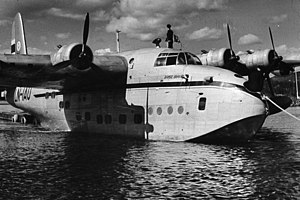
Bukken Bruse-ulykken
"""Bamse Brakar"", et andet af DNL's Short Sandringham-fly"
Bukken Bruse-ulykken var en flyulykke som skete den 2. oktober 1948 ved Hommelvik sjøflyhavn i Trondheimsfjorden i Norge og som kostede 19 mennesker livet. Flyet var et norskregistreret firemotors vandfly af typen Short Sandringham V med navnet "Bukken Bruse" og tilhørte Det Norske Luftfartselskap. Det blev brugt i den såkaldte flyvende hurtigrute med vandfly fra Fornebu til Tromsø.